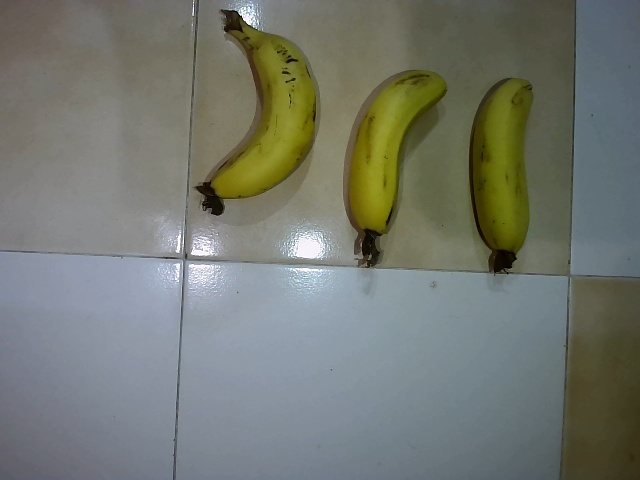
Label: Ripe_Banana